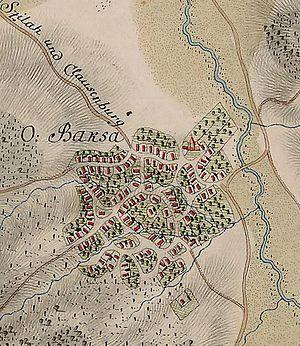
Bocșa est une commune roumaine du județ de Sălaj, dans la région historique de Transylvanie et dans la région de développement du Nord-ouest.